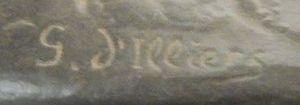
Gaston d'Illiers, 26 juin 1876 - 13 novembre 1932, est un sculpteur animalier spécialisé dans les chevaux. Ses statues de chevaux en bronze sont très réalistes.